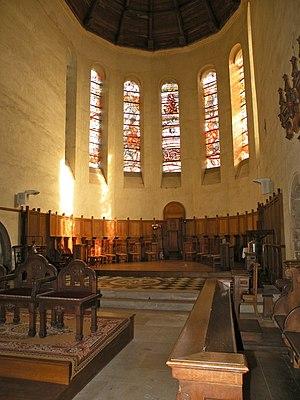
Alain Mongrenier, né à Amiens le 4 octobre 1940, est un peintre contemporain français.